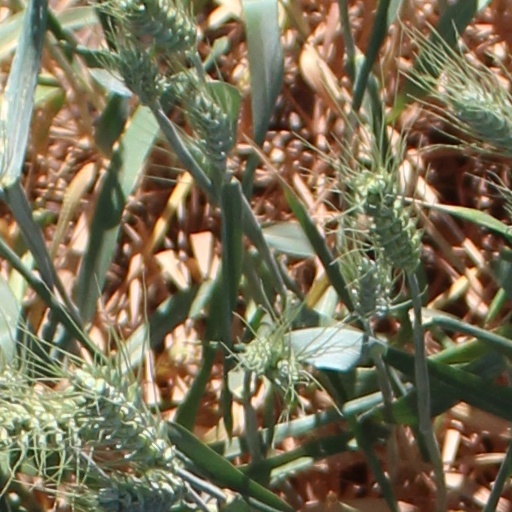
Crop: wheat